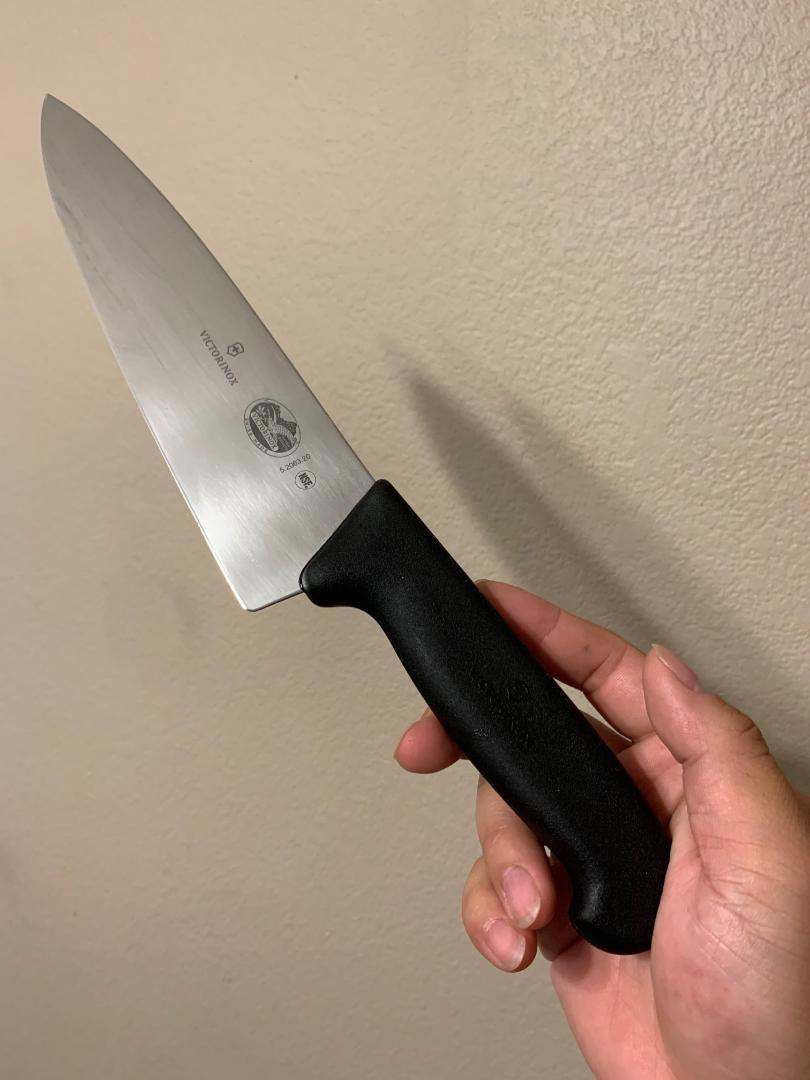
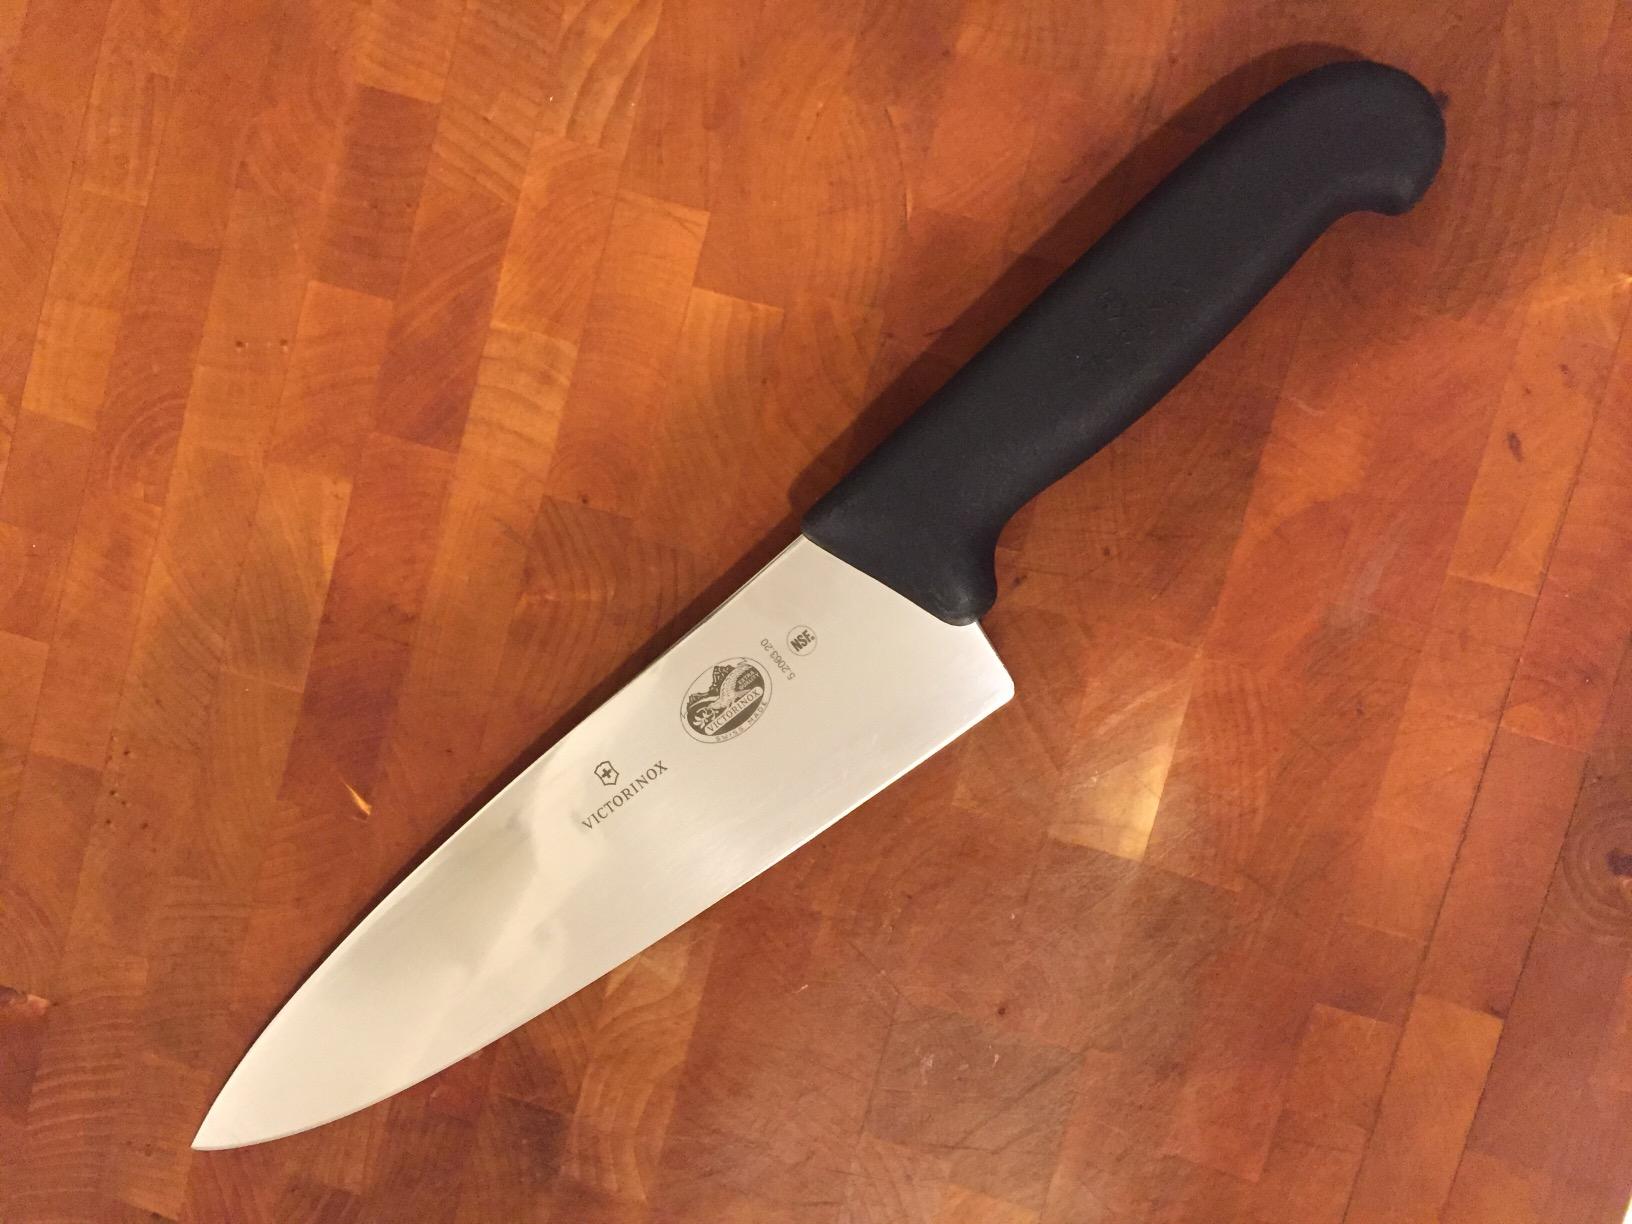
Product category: items_knife
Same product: yes